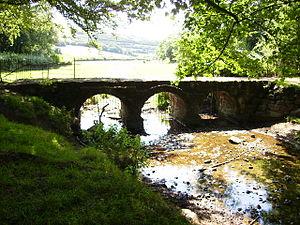
Le pont de Bow est un pont de pierre du XVᵉ siècle, situé sur le territoire de la commune britannique de Barrow-in-Furness en Cumbria, au nord-ouest de l’Angleterre. Il est répertorié par l’English Heritage comme bâtiment de 2ᵉ grade.